Draža Mihailović

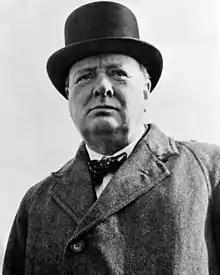
Winston Churchill became increasingly doubtful about Mihailović.

Early in September 1942, Mihailović called for civil disobedience against the Nedić regime through leaflets and clandestine radio transmitters. This prompted fighting between the Chetniks and followers of the Nedić regime. The Germans, whom the Nedić administration had called for help against Mihailović, responded to Nedić's request and to the sabotages with mass terror, and attacked the Chetniks in late 1942 and early 1943. Roberts mentions Nedić's request for help as the main reason for German action, and does not mention the sabotage campaign. Pavlowitch, on the other hand, mentions the sabotages as being conducted simultaneously with the propaganda actions. Thousands of arrests were made and it has been estimated that during December 1942, 1,600 Chetnik combatants were killed by the Germans through combat actions and executions. These actions by the Nedić regime and the Germans "brought to an abrupt conclusion much of the anti-German action Mihailović had started up again since the summer (of 1942)". Adolf Hitler wrote to Benito Mussolini on 16 February 1943, demanding that in addition to the partisans be pursued the chetniks who possessed "a special danger in the long-term plans that Mihailovic's supporters were building." Hitler adds: "In any case, the liquidation of the Mihailovic movement will no longer be an easy task, given the forces at its disposal and the large number of armed Chetniks". At that time, General Mihailovic was with his Supreme Command in Montenegro, which was under Italian occupation. From the beginning of 1943, General Mihailovic prepared his units for the supports of Allied landing on the Adriatic coast. General Mihailovic hoped that the Western Alliance would open the Second Front in the Balkans.